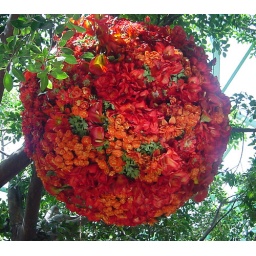
Trees in the Wynn Casino are decorated with these colorful flower balls.